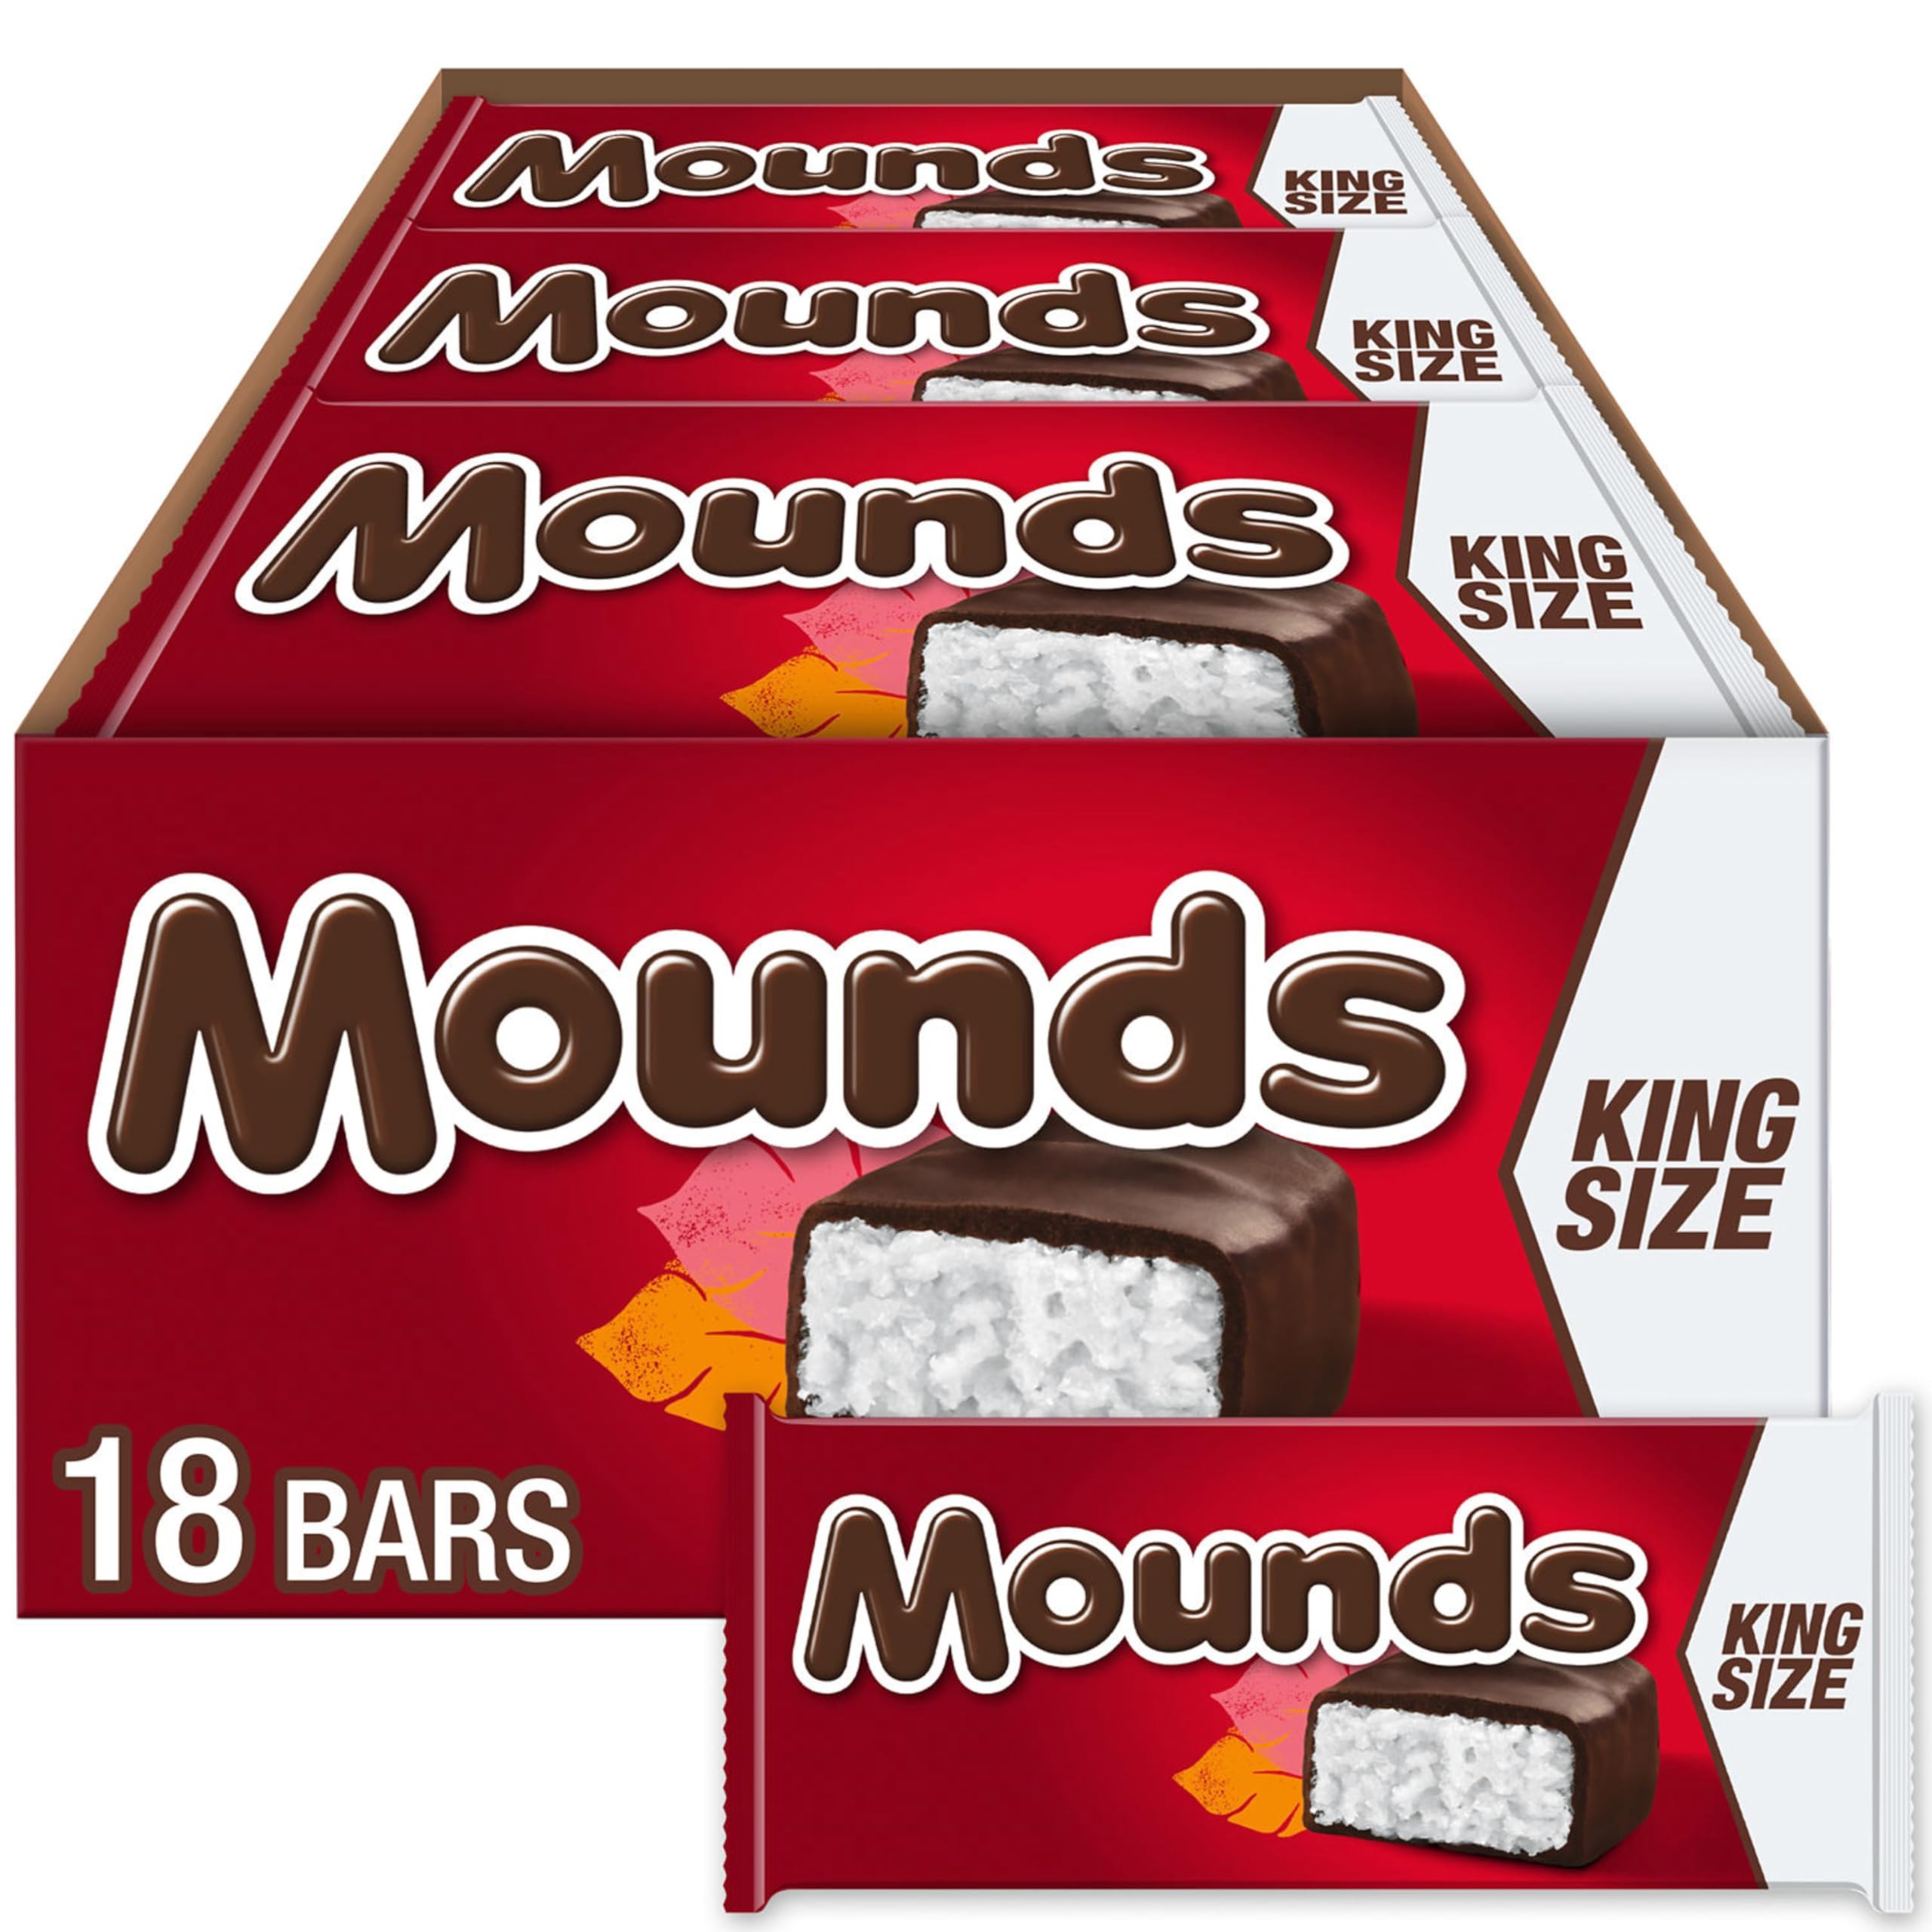
Item Name: MOUNDS Coconut and Dark Chocolate King Size, Candy Bars, 3.5 oz (18 Count)
Bullet Point 1: Contains eighteen (18) 3.5-ounce MOUNDS Coconut and Dark Chocolate Candy King Size Candy Bars in a bulk box
Bullet Point 2: Enjoy a tropical escape from everyday life with these king size coconut and dark chocolate candy bars ready for movie nights, lunch boxes, road trips and candy jars
Bullet Point 3: Individually wrapped, kosher and gluten free coconut filled king size dark chocolate candy bars inside a bulk candy box for concession stands, fundraising events and vending machines as resale candy
Bullet Point 4: Use MOUNDS candy for filling birthday gift bags and back to school lunch boxes or bridal and baby shower candy dishes
Bullet Point 5: Sweet coconut covered in rich dark chocolate candy that takes you to your own kind of paradise for some "me time" as the perfect Christmas, Easter, Valentine's Day and Halloween candy
Value: 63.0
Unit: Ounce

Price: 2.48